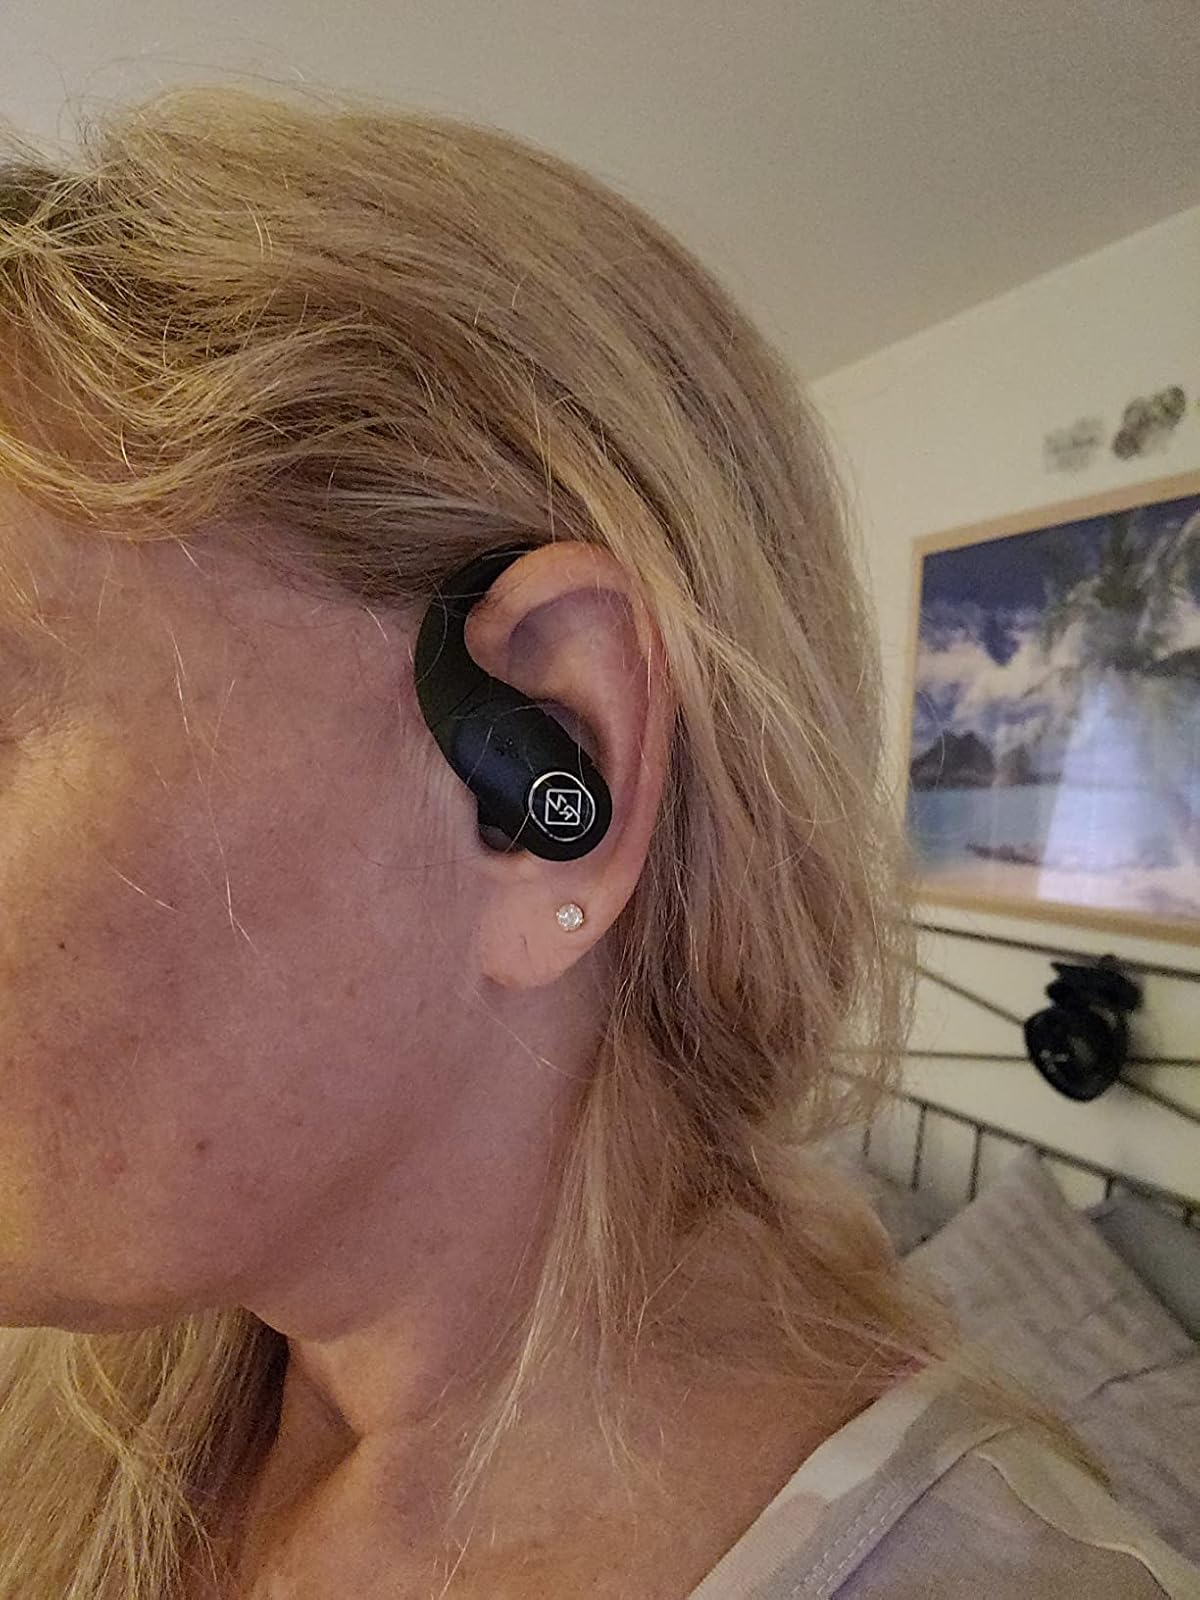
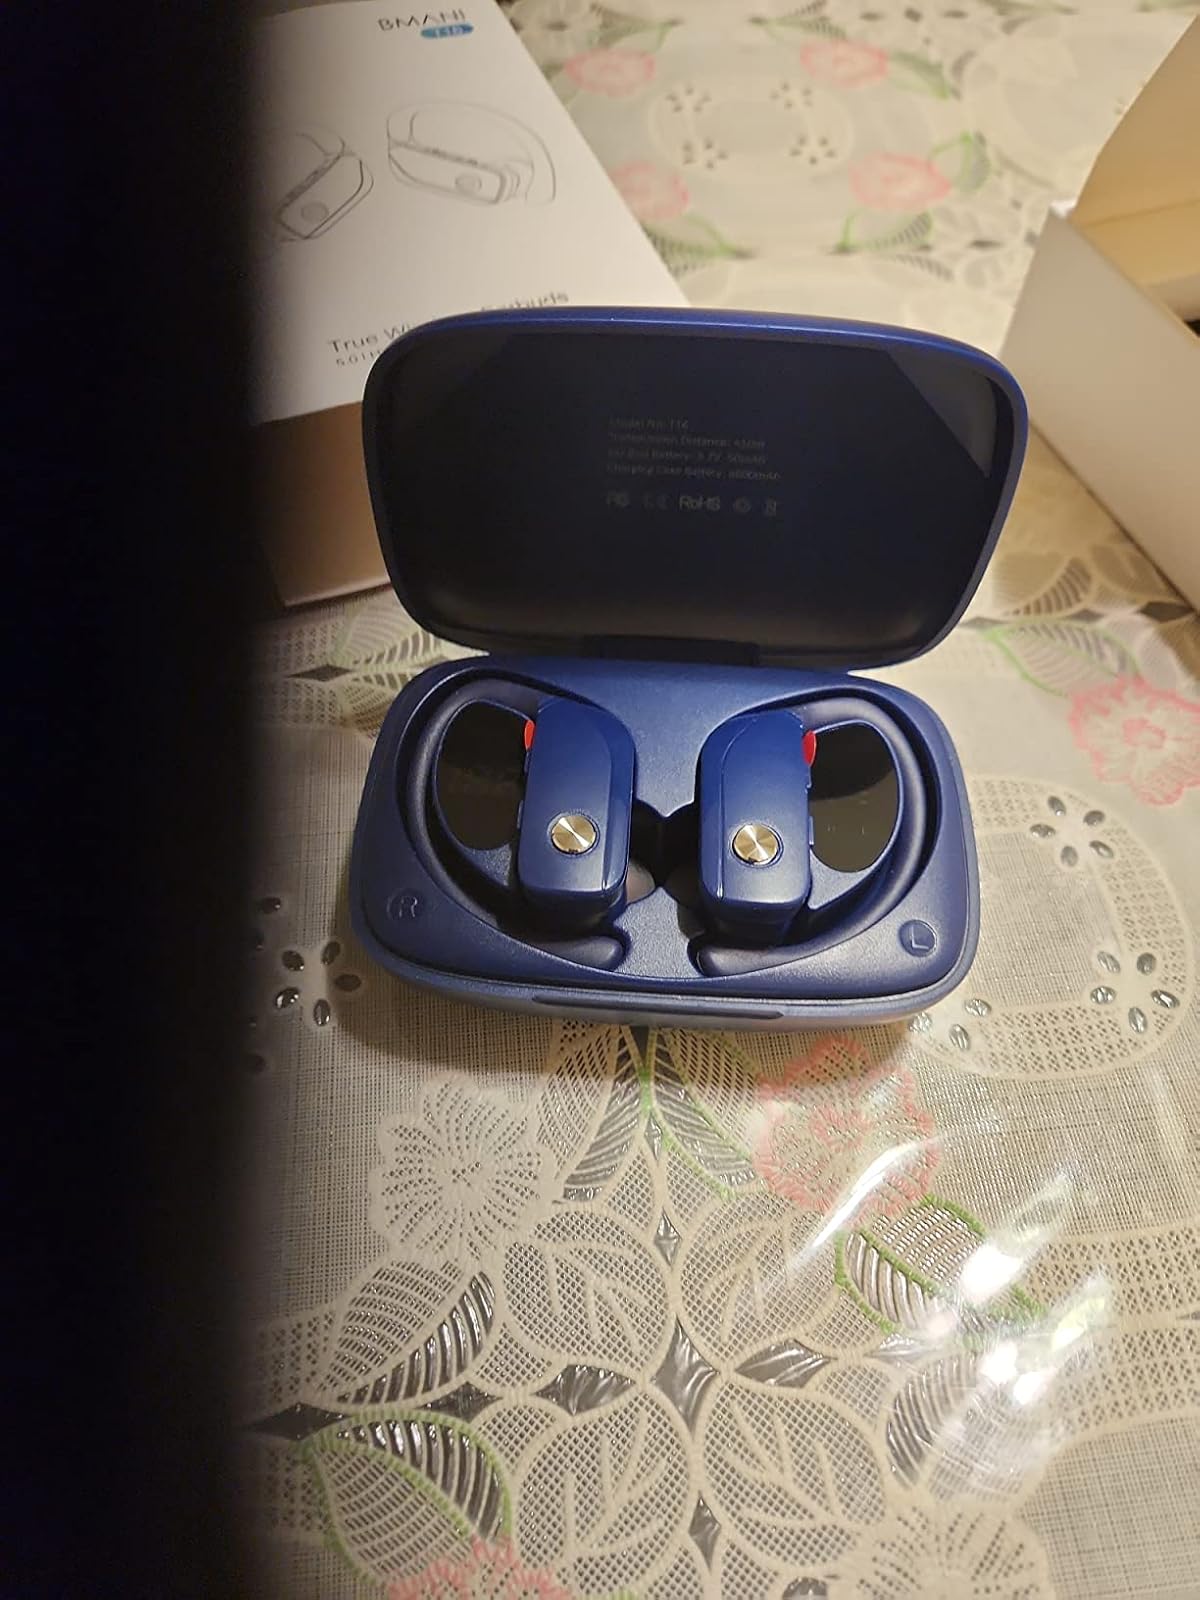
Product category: earbuds
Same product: no